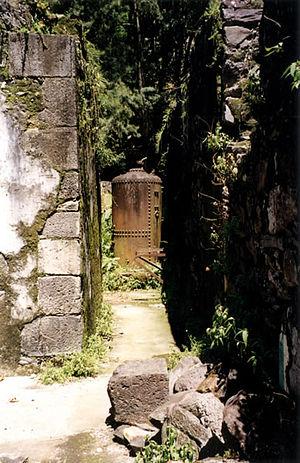
Hell-Bourg est un village de la commune de Salazie situé dans les Hauts de l'île de La Réunion au pied du Piton d'Anchaing. Baptisé ainsi en 1841 en l'hommage de celui qui fut gouverneur de Bourbon au milieu du XIXᵉ siècle, Anne Chrétien Louis de Hell, le village possède de nombreuses maisons de la seconde moitié du XIXᵉ siècle, construites par de riches planteurs et des commerçants de la côte à proximité des Thermes disparus au début du XXᵉ siècle. Le label Plus beau village de France lui a été attribué, ses rues et son cimetière très fleuri entouré de bambous étant particulièrement pittoresques.